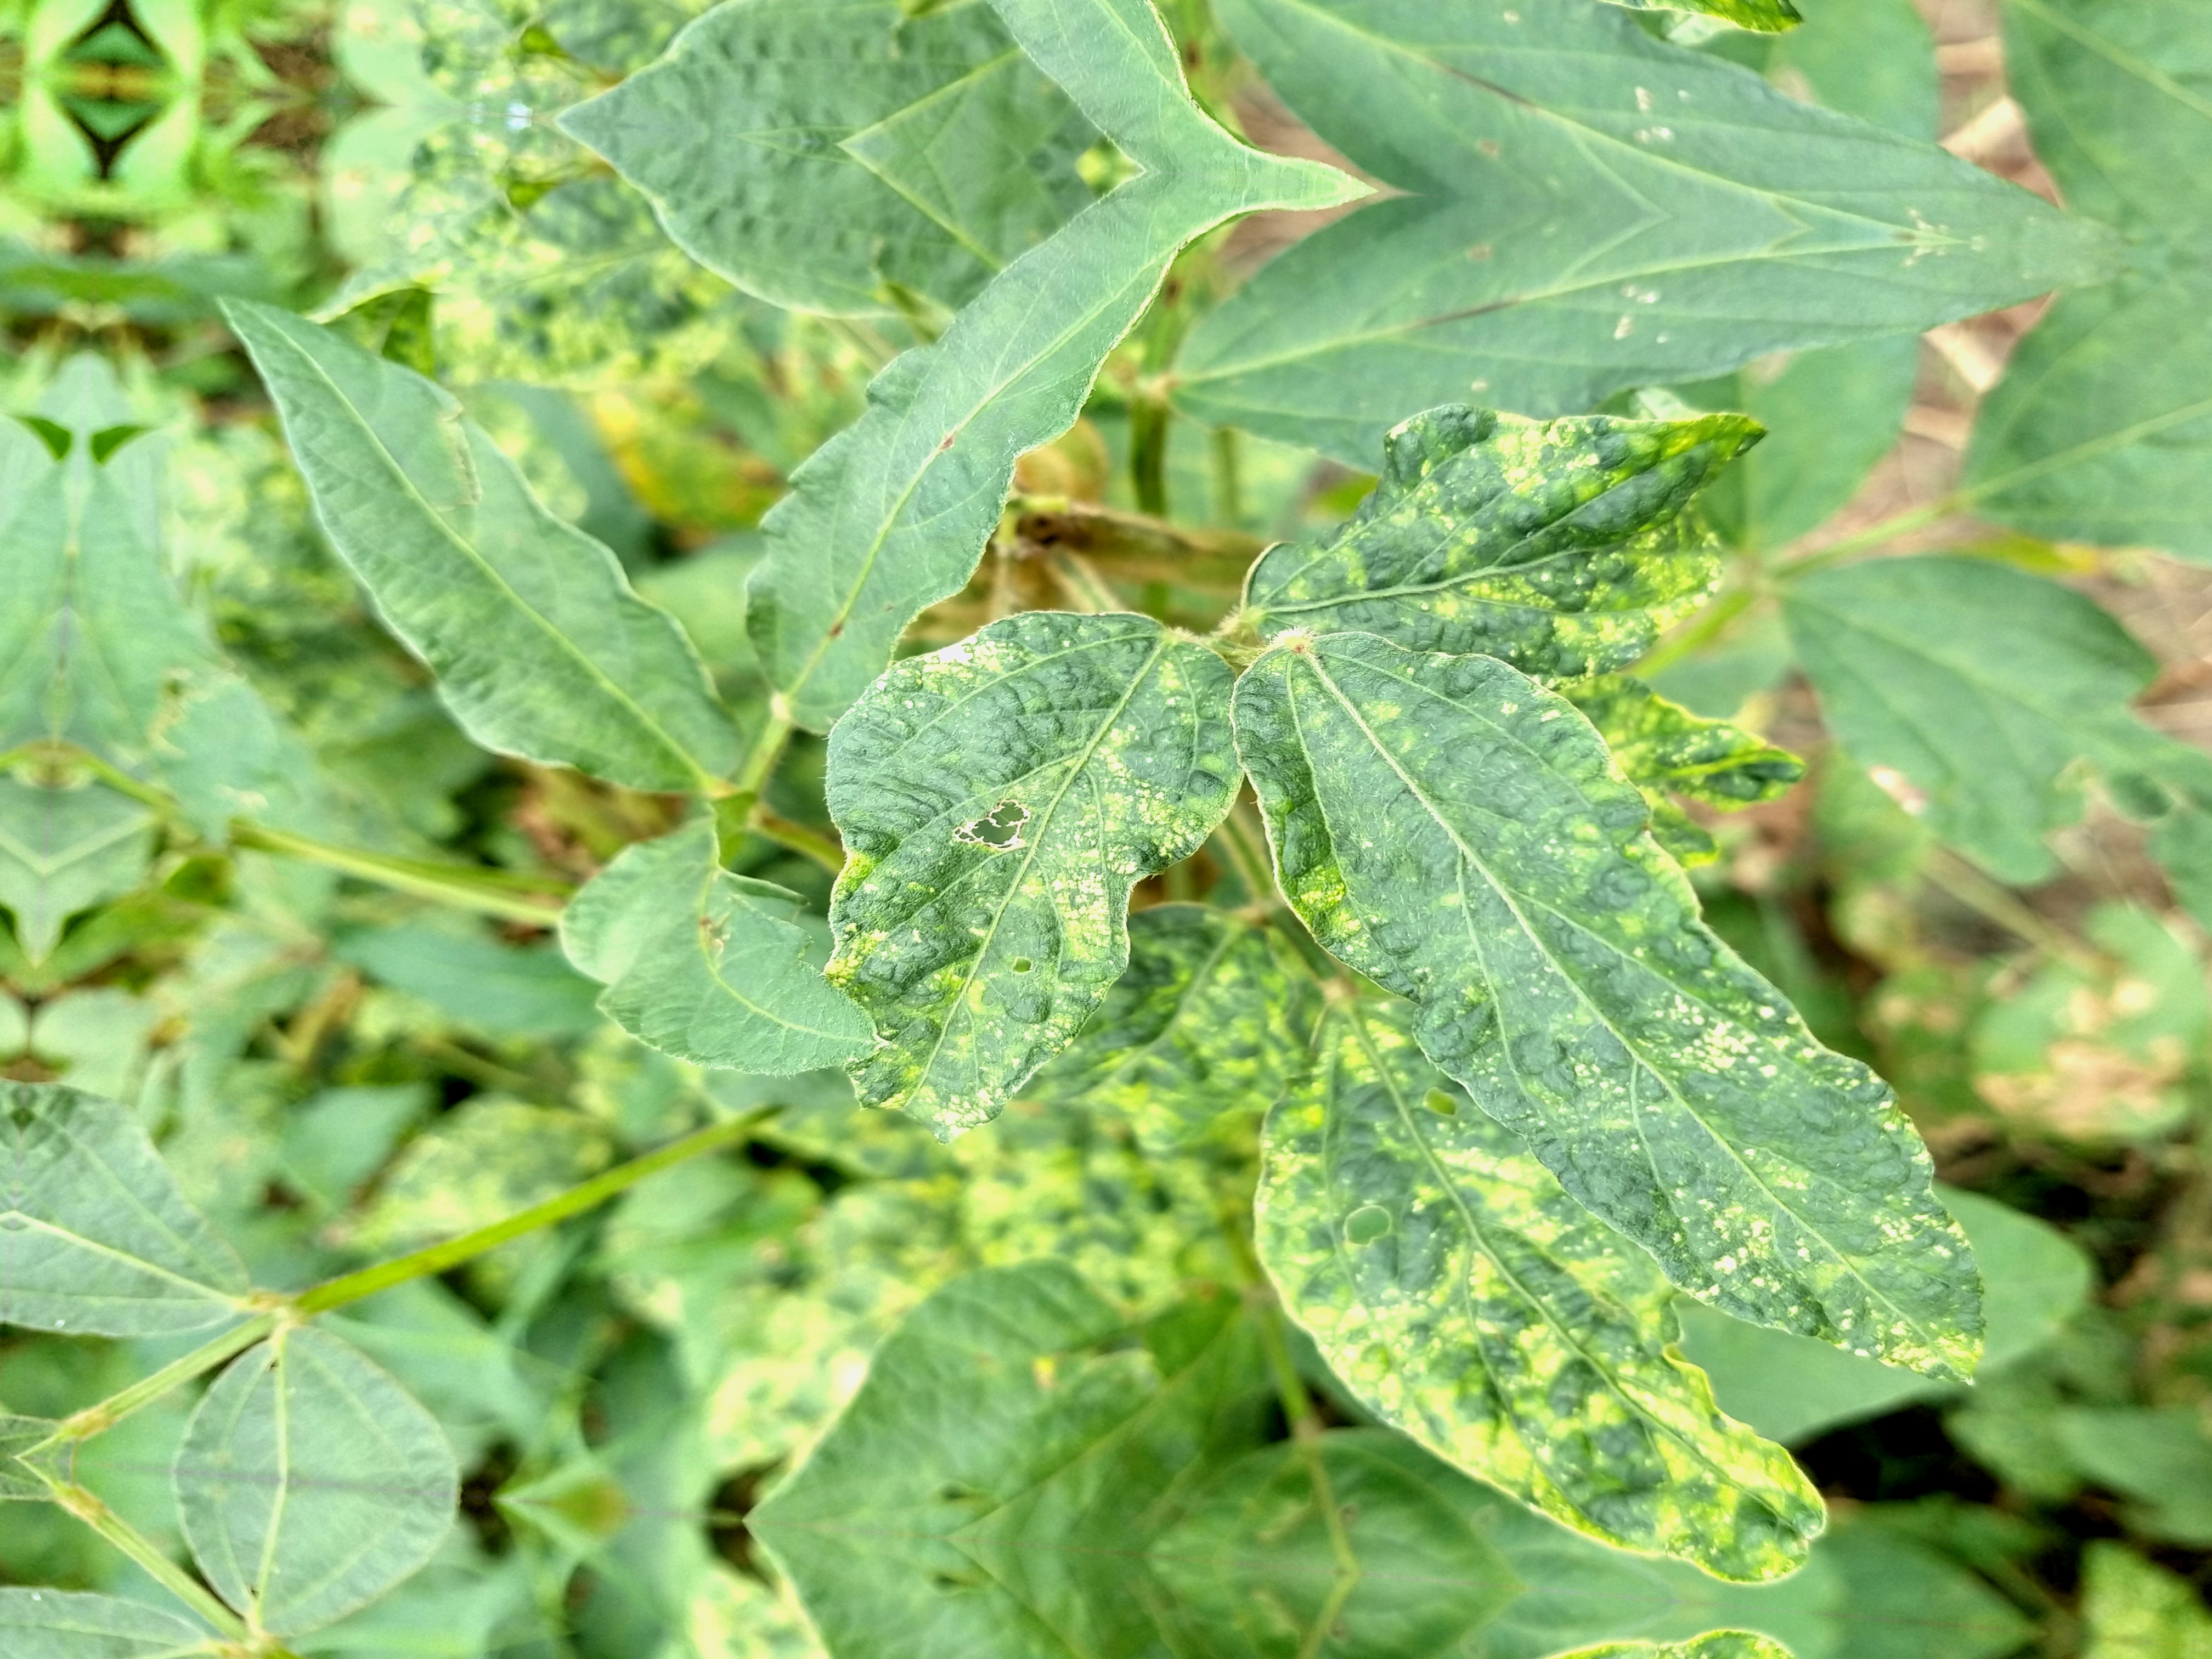
Label: Disease